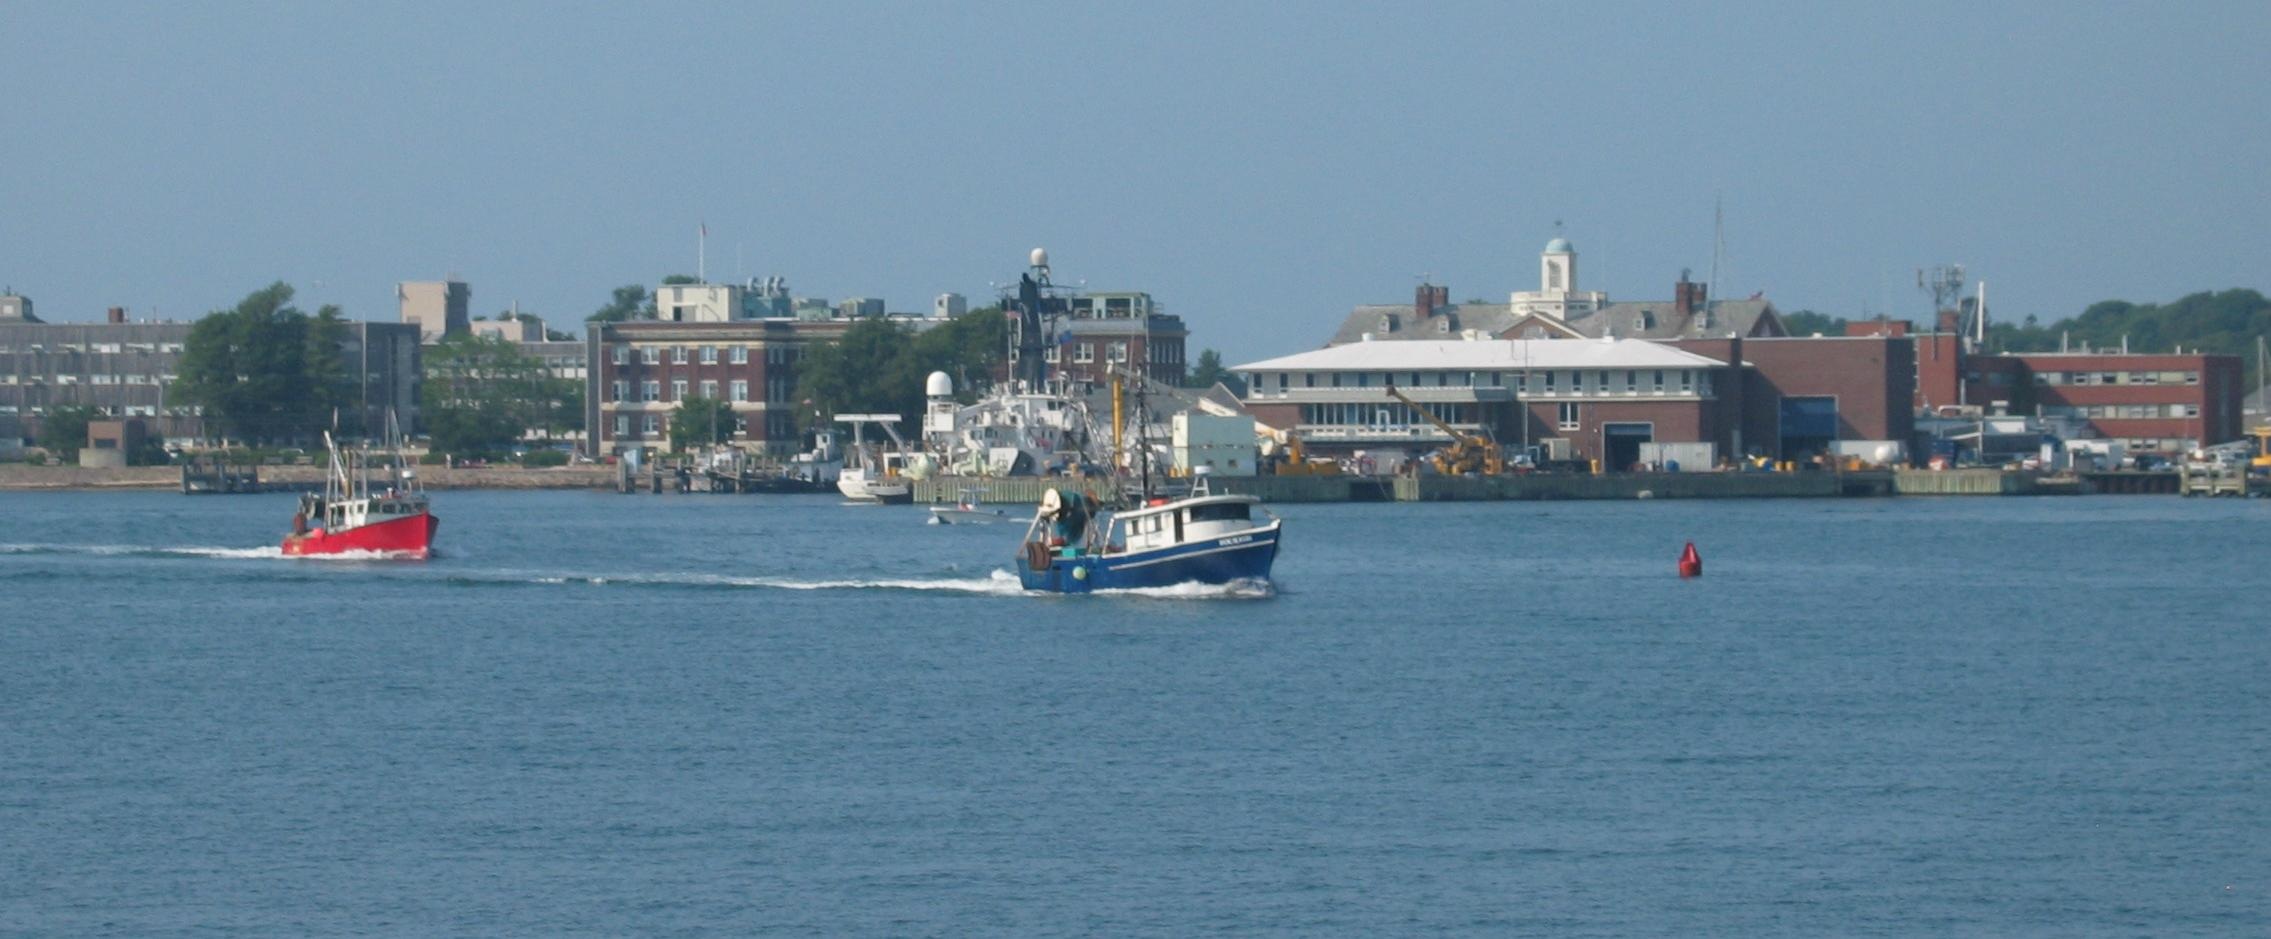
sea, water, boat, town, view, vacation, tourist, travel, vehicle, bay, harbor, port, waterway, quaint, ferry, boating, vista, channel, historical, watercraft, massachusetts, woods hole